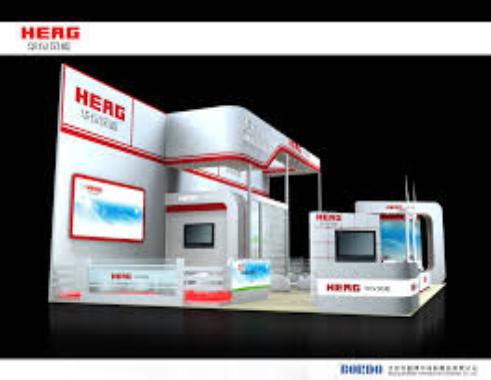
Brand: Hua Yi Elec Apparatus Group
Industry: Electronic